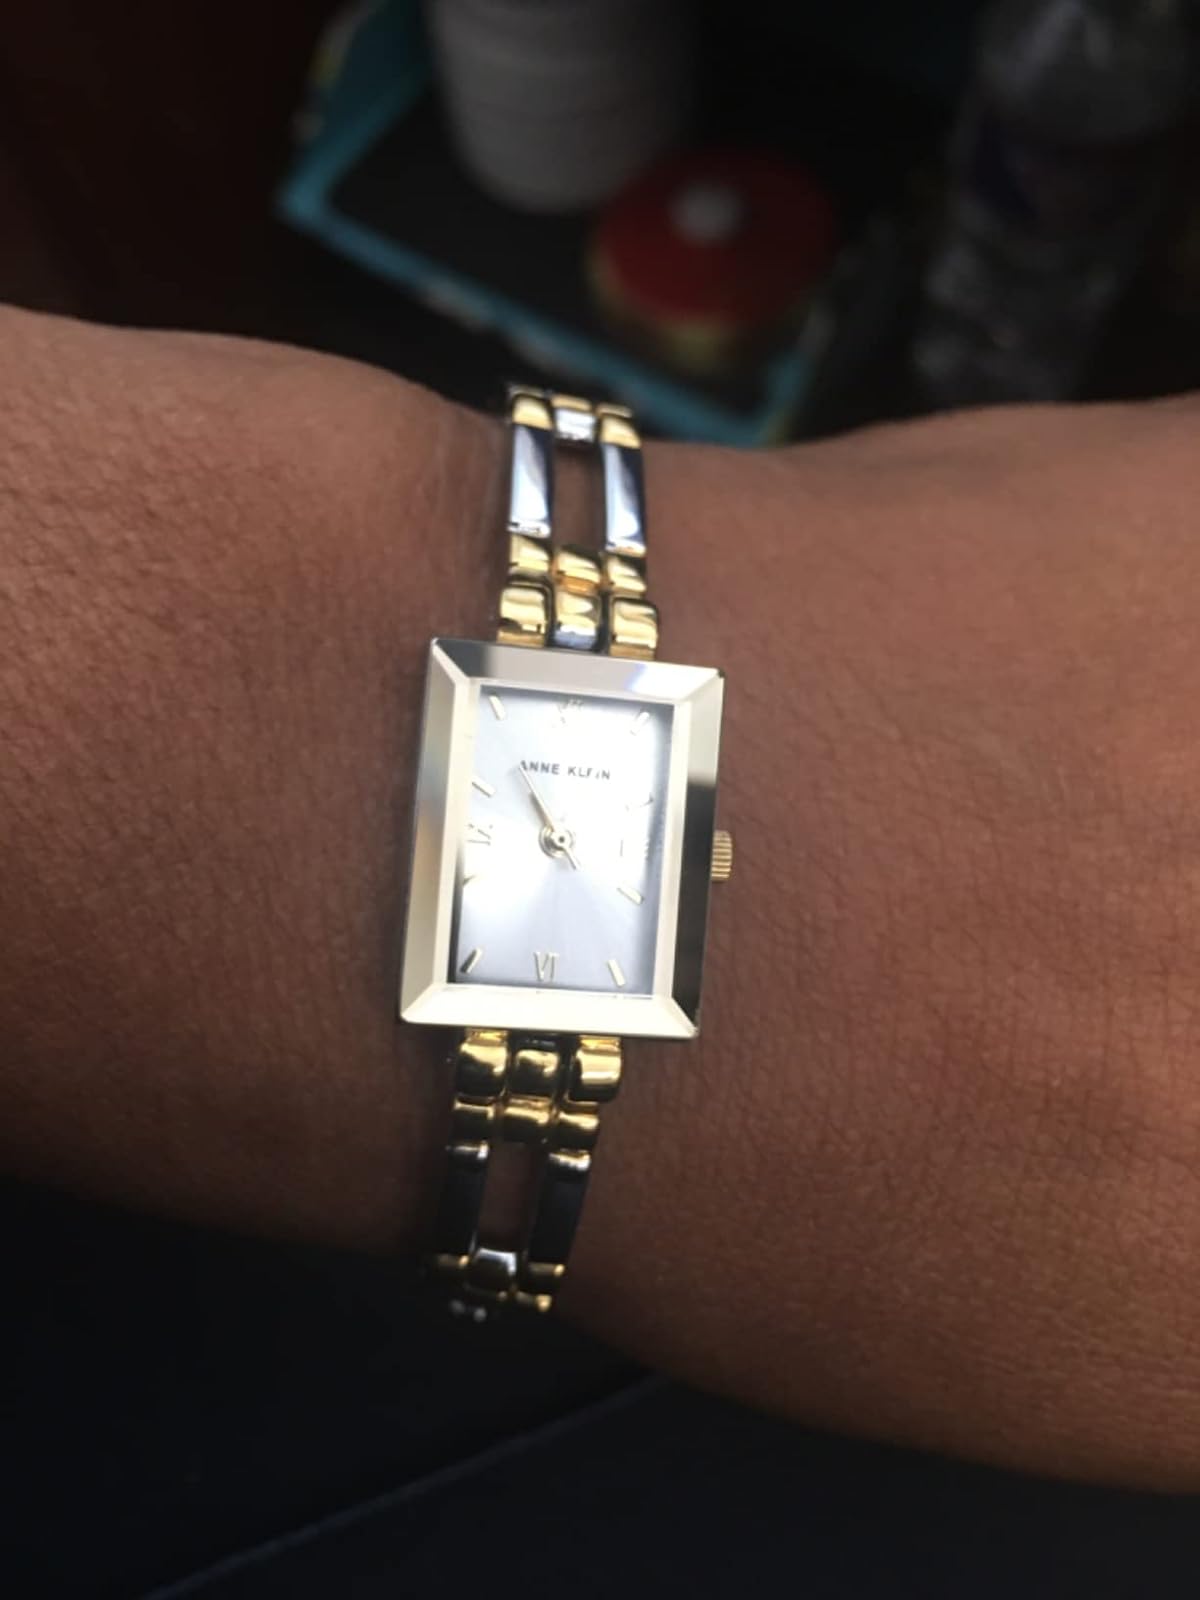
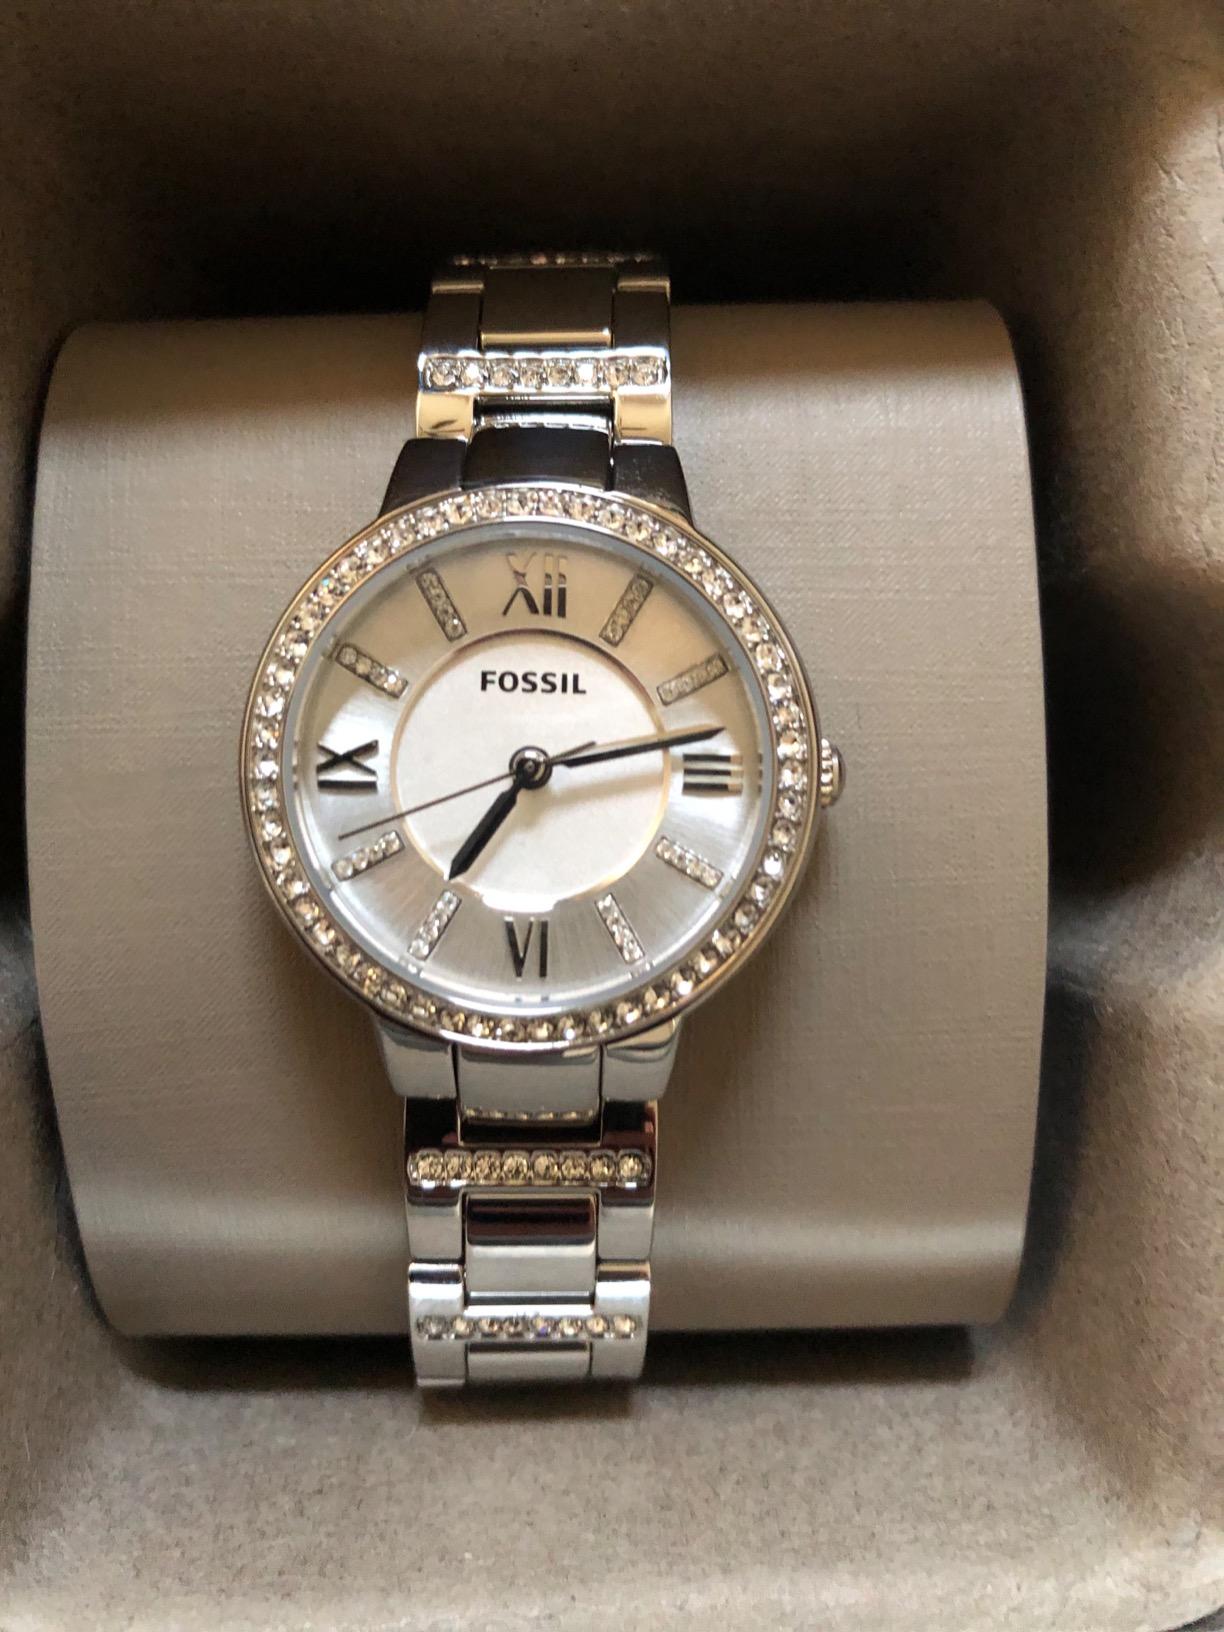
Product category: accessories_watch
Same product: no